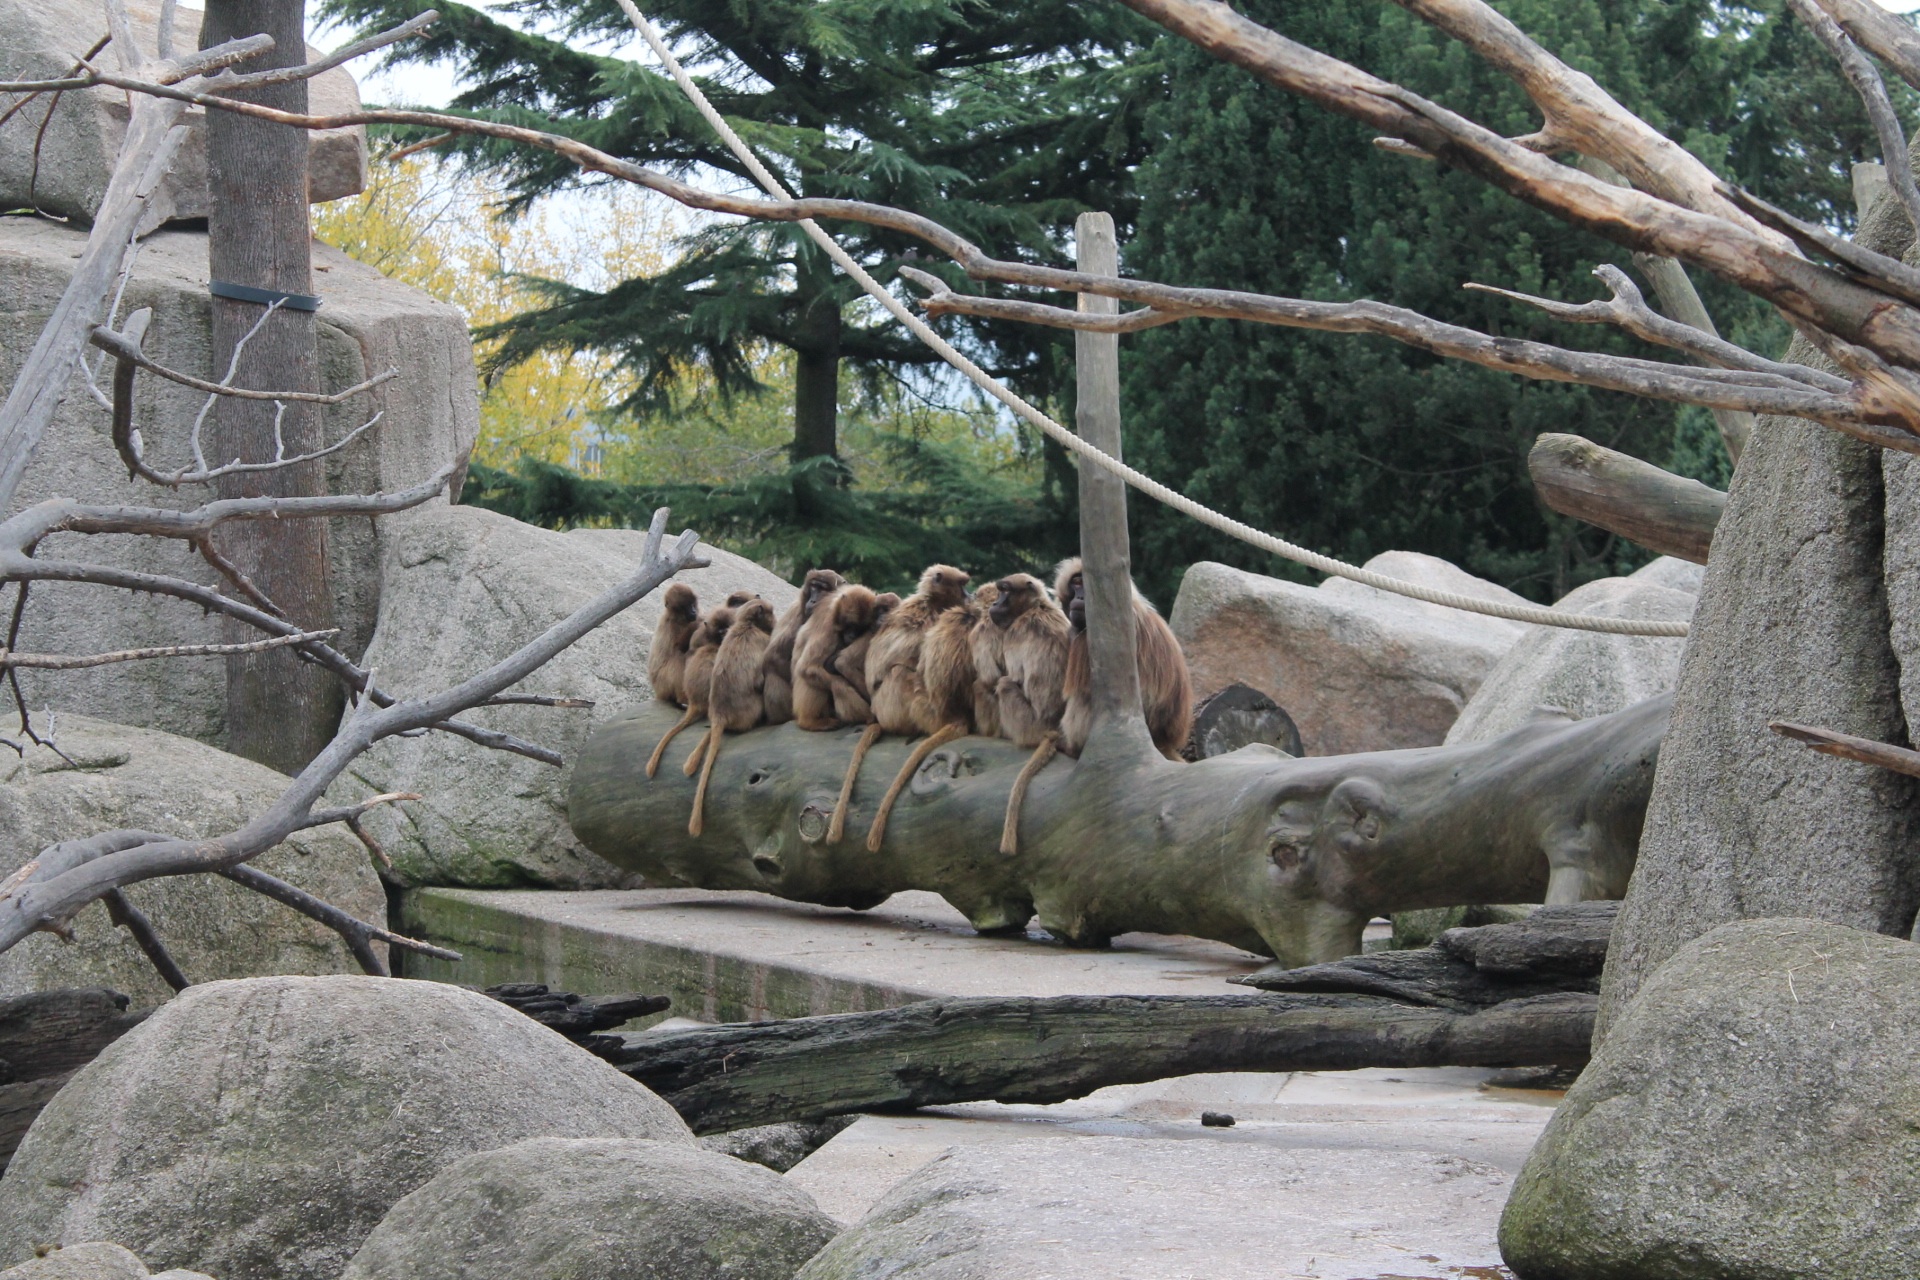
tree, nature, forest, animal, recreation, wildlife, wild, zoo, jungle, monkey, sculpture, family, animals, head, pierre, roche, curious, outdoor recreation